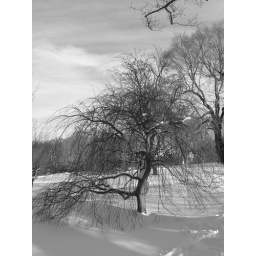
Took this the day after we got about 10 inches of snow. Liked the starkness of the bare trees against the snow.